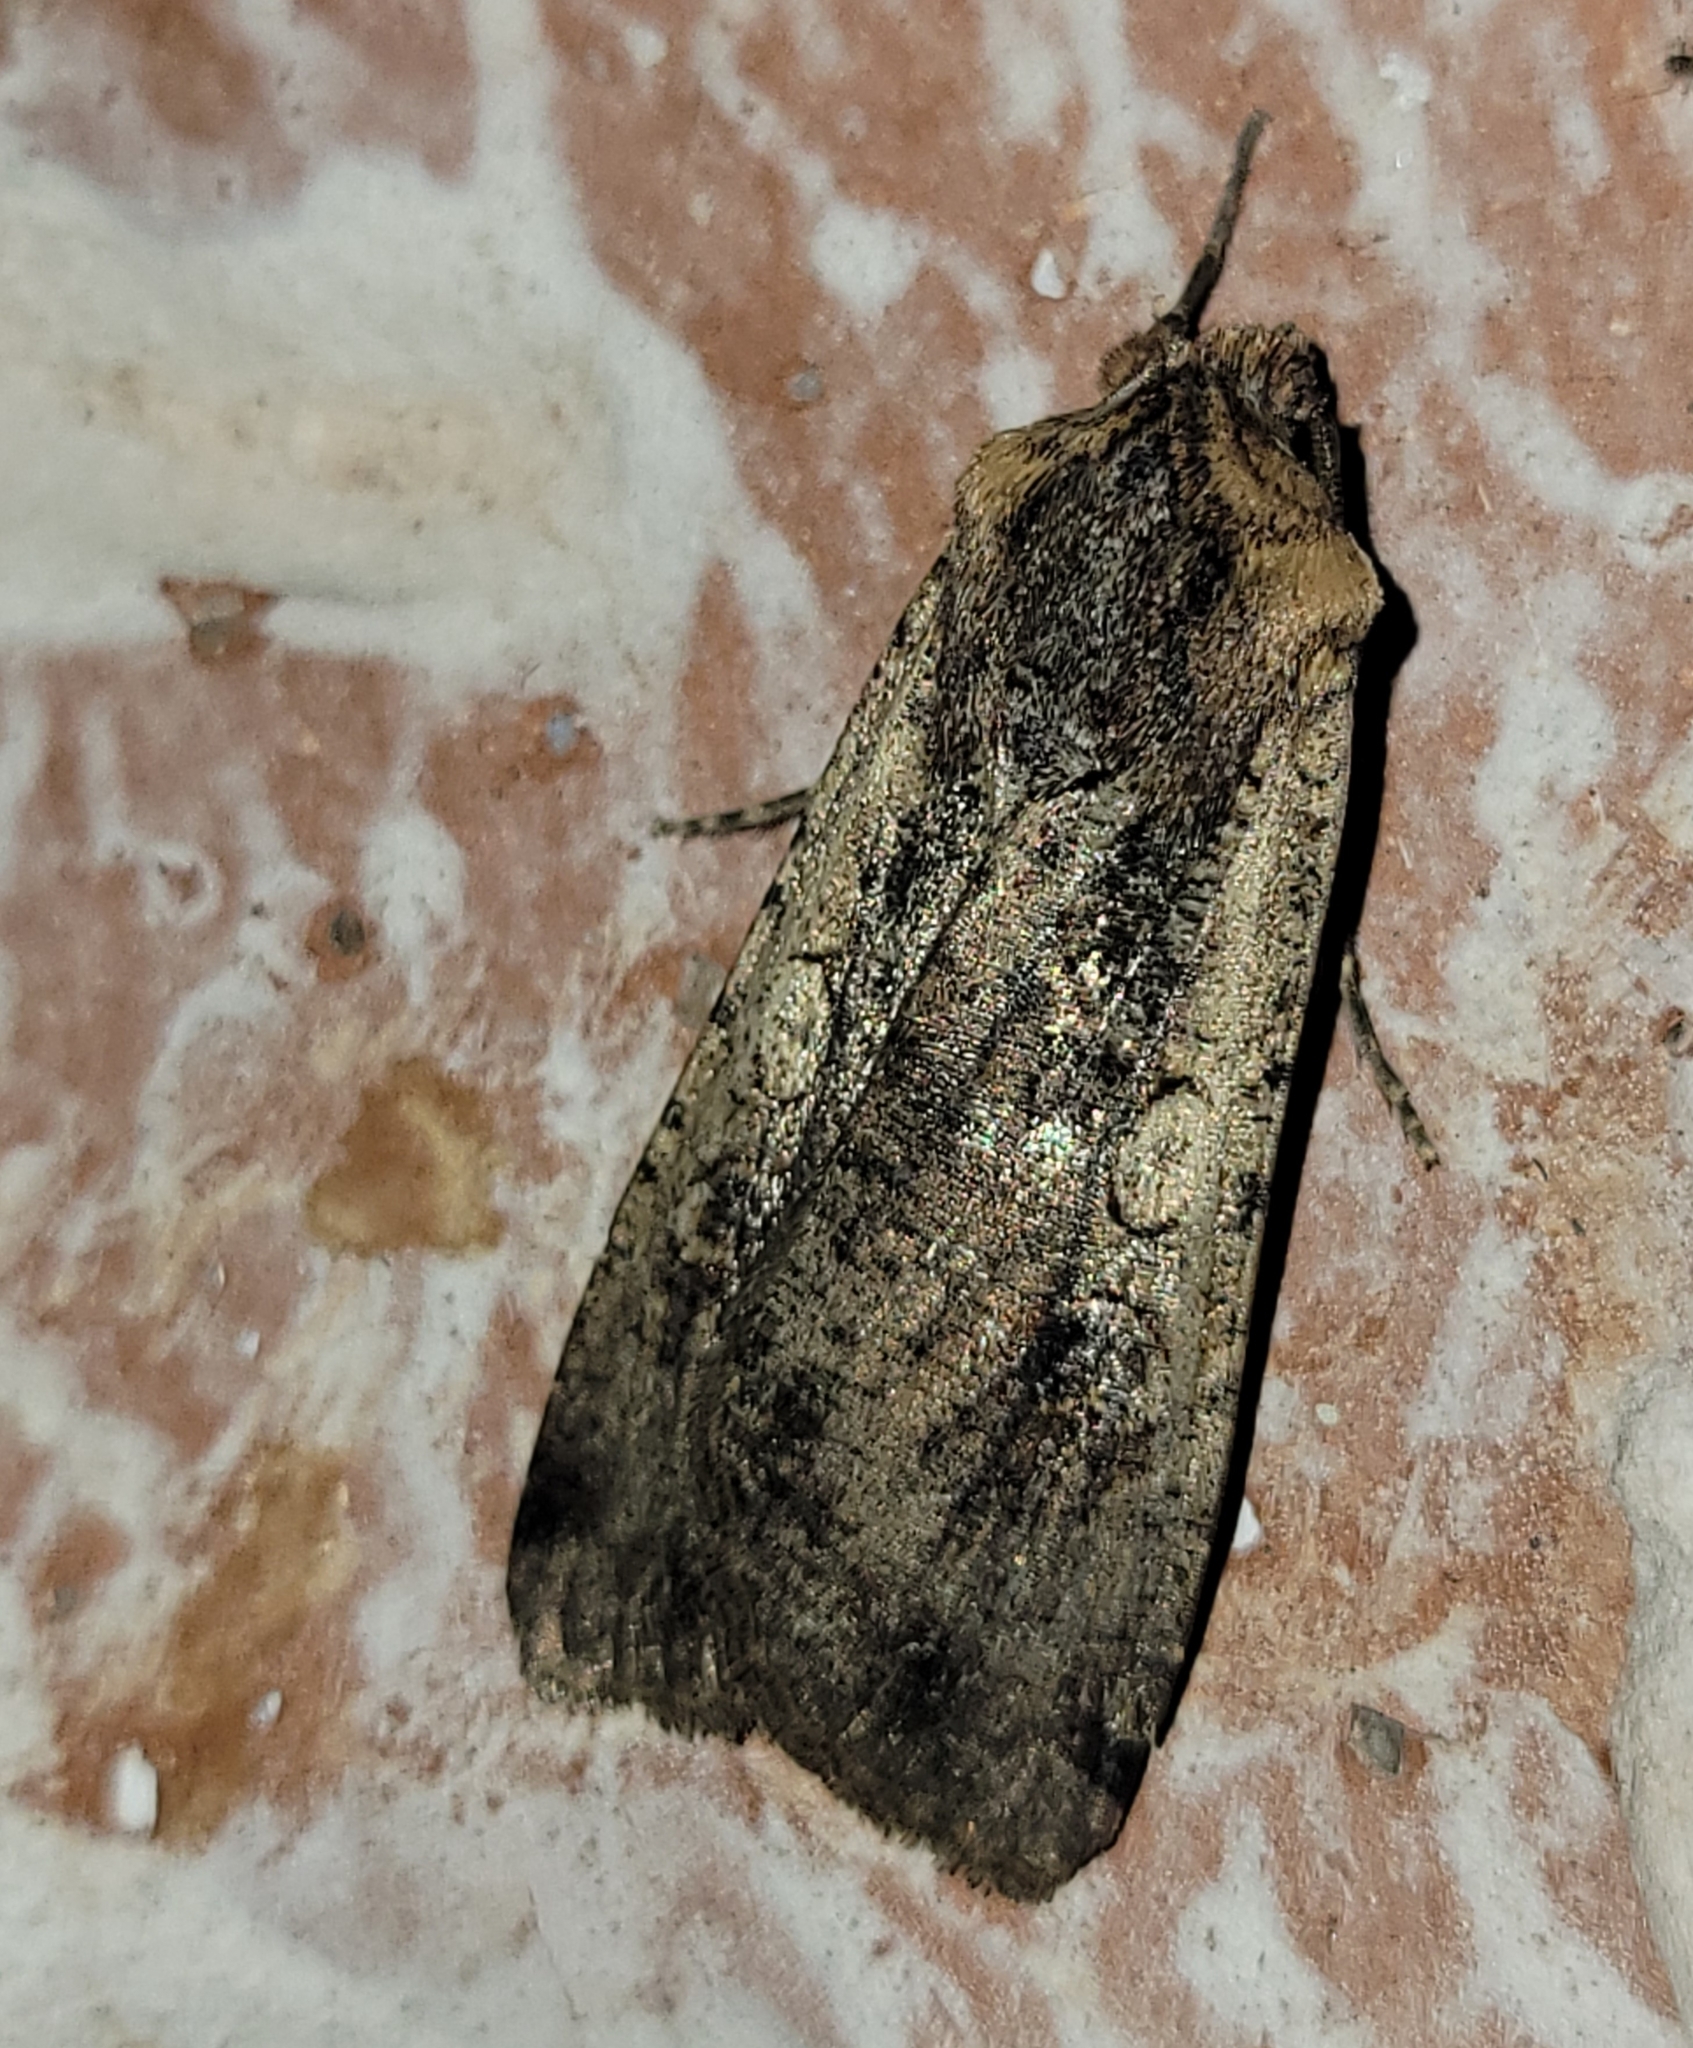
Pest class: cutworms